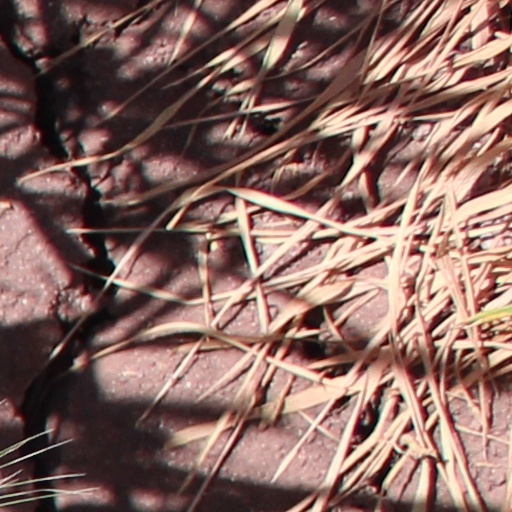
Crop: wheat